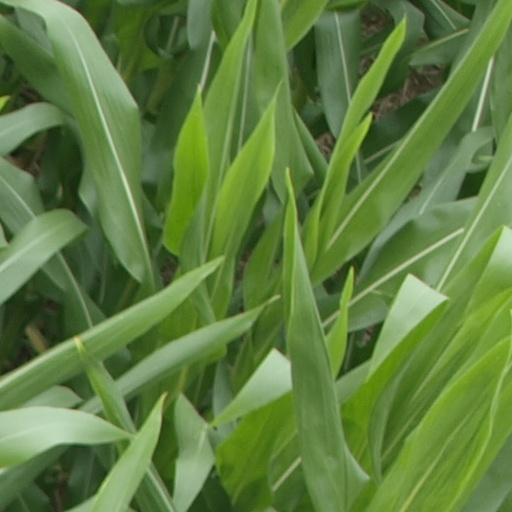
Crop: maize; corn